The Four Ceremonial Occasions

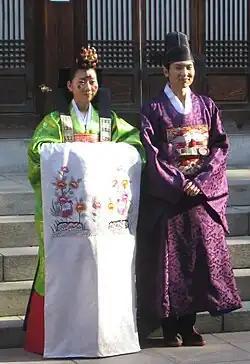
Korean wedding - "Hollye"

"Uihon" is a ritual in which the families of the bride and the bridegroom consider the appearance, education and personality of the marriage partner. If the two parties reach agreement, they approve the marriage. This is called "myeonyag". In principle, marriage is agreed to by consent of both sets of parents. However, the wedding may only proceed if the couple do not share the same surname and family origin, and provided that it will not take place during the one-year span of a mourning period. "Nabchae" is the term that designates the sending of a letter from the groom's house to the bride 's house, bearing the groom's "saju".